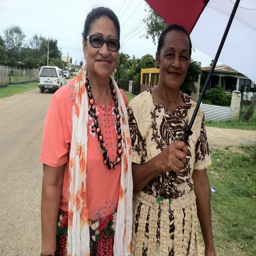
the women wear traditional dress on sundays .